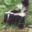
Label: skunk